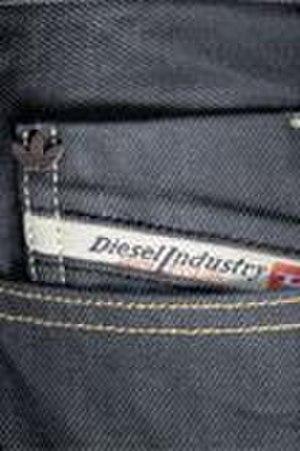
Photo jeans Diesel Adidas
Diesel S.p.A., plus connue sous le nom de Diesel, est une entreprise italienne de fabrication de vêtements pour hommes et pour femmes. Elle possède également une ligne d'habits pour enfants.